Archdiocesan Marian Shrine

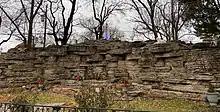
Archdiocesan Marian Shrine

A marble figure of Christ erected on a cross was added in 1952. It was donated by a woman who wished to remain anonymous.